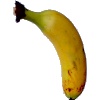
Label: Banana Lady Finger 1